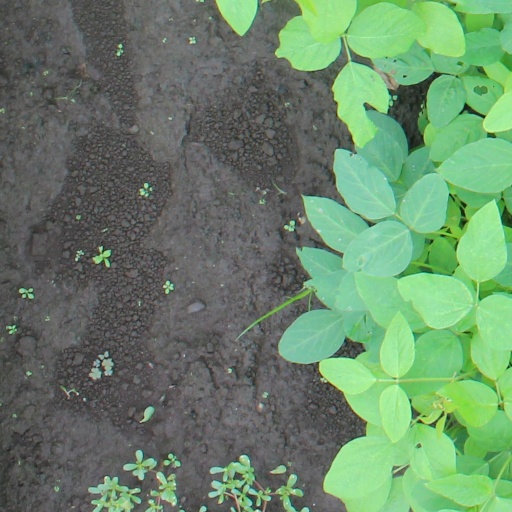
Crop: soybean